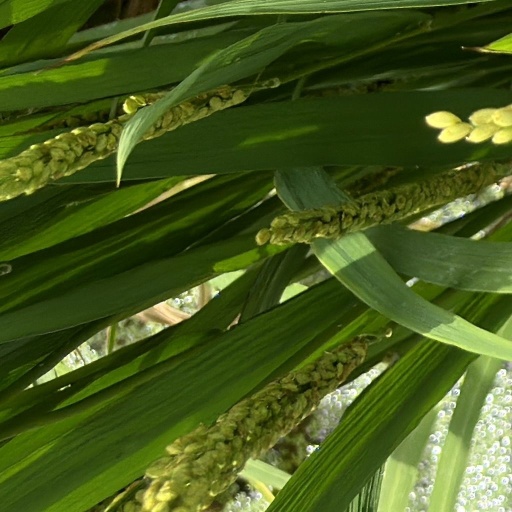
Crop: rice